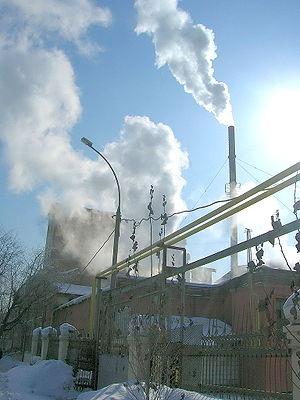
L'économie est une discipline qui étudie l'économie en tant qu'activité humaine, qui consiste en la production, la distribution, l'échange et la consommation de biens et de services.